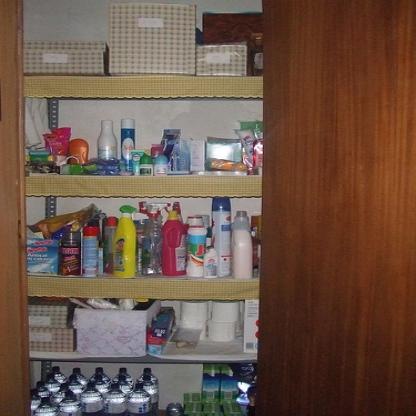
Scene: Indoor